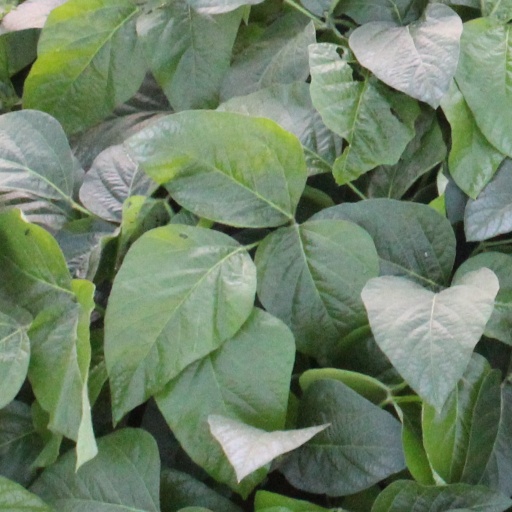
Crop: soybean